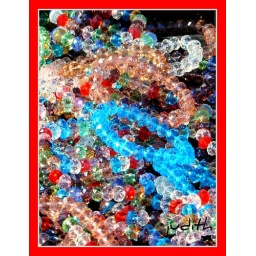
just a box of beads for sale on one of the tables at the Columbus Flea Market, in N.J.